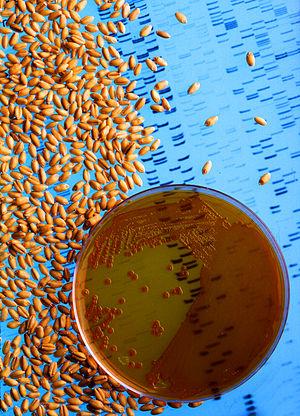
Ces grains de blé, modifiés génétiquement au moyen de bactéries comme celles qui ont colonisé la boîte de Pétri, sont quasiment immunisés contre une maladie fongique qui attaque les racines. Le gel de séquençage en arrière-plan présente le code génétique des enzymes bactériennes qui synthétisent des antibiotiques naturels."